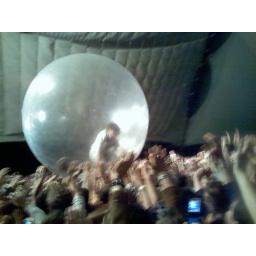
Wayne Coyne in a clear ball crowd surfing.